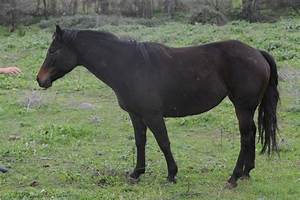
Label: horse